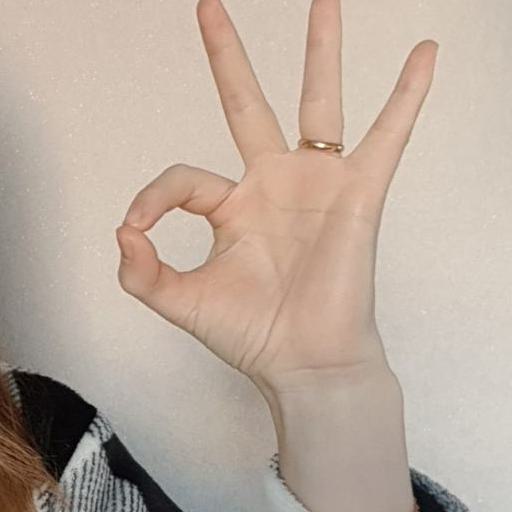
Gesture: ok